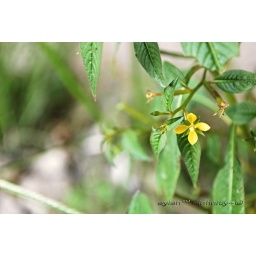
A kind of flower in front of my house